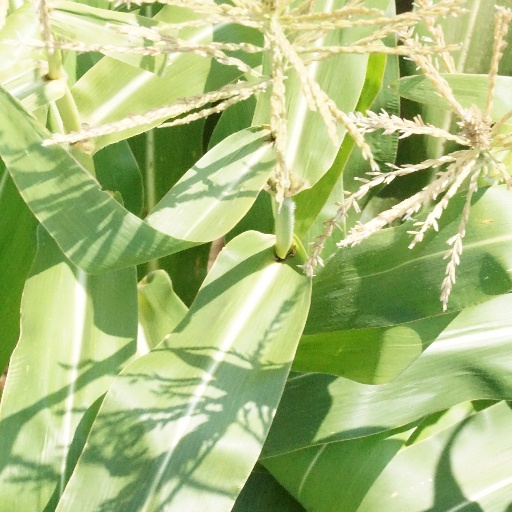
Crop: maize; corn